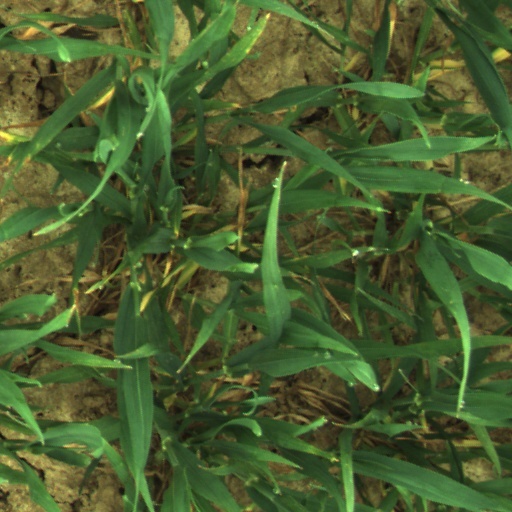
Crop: wheat